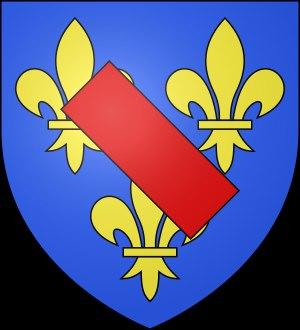
Liste des comtes de Dreux de 965 à 1793.
La seigneurie de Chantilly comprend le château du même nom, la ville et le domaine qui l'environnent. Plusieurs familles se sont succédé à sa tête. La succession se fait par le fils aîné sauf précision.
Saulges est une commune française, située dans le département de la Mayenne en région Pays de la Loire, peuplée de 318 habitants.
Condé peut faire référence à :
Le château de Vallery, ou château des Condé, de style Renaissance, est situé en Bourgogne-Franche-Comté dans le département français de l'Yonne dans la commune de Vallery.
Roger Ier de Blois, évêque de Beauvais, qui échangea en 1015 avec Eudes II de Blois la seigneurie de Sancerre contre le comté de Beauvais.
Le château de Bourbon-l’Archambault est un ancien château fort du XIIIᵉ siècle, remanié à plusieurs reprises, dont les vestiges se dressent sur la commune de Bourbon-l'Archambault dans le département de l'Allier et la région Auvergne-Rhône-Alpes.
Chantilly est une commune française située dans le département de l'Oise, en région Hauts-de-France. Située au cœur de la forêt de Chantilly, dans la vallée de la Nonette, elle se trouve au centre d'une agglomération d'environ 37 000 habitants. Au dernier recensement de 2017, la commune comptait 10 863 habitants appelés les Cantiliens.
L'histoire de Châteaubriant commence au début du XIᵉ siècle quand Brient, fils de dame Innogwen, édifia une forteresse sur une motte au bord de la Chère destinée à poursuivre la fortification de la frontière des marches de Bretagne. Une cité s'est développée autour du château et fut appelée Châteaubriant. Il fonda plus tard le prieuré Saint-Sauveur de Béré, l'église St Jean de Béré, et le premier château en 1015.